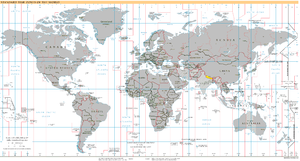
UTC+5:45 est un fuseau horaire, en avance de 5 heures et 45 minutes sur UTC.